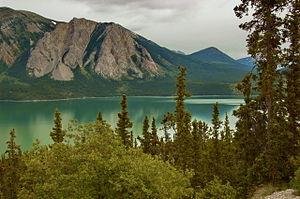
Les forêts sèches de l'intérieur du Yukon sont une écorégion terrestre nord-américaine du type forêts boréales, taïga du World Wildlife Fund
La taïga, du russe тайга venant de l'altaï tayγa, aussi appelée forêt boréale ou encore forêt hudsonienne est l'un des principaux biomes terrestres. Fortement liée au climat subarctique, elle consiste en une formation végétale de type forestière parcourue par un vaste réseau lacustre résultant de l'érosion fluvioglaciaire. Sa végétation a la particularité d'être la plus vaste continuité boisée de la planète et occupe à elle seule 10 % des terres émergées. Elle couvre la majorité des territoires intérieurs de l'Alaska, du Canada, de la Scandinavie, de la Finlande, du Nord de l'Écosse, de la Russie, de l'Islande, de Saint-Pierre-et-Miquelon, du nord-ouest de la Chine et du nord de l'île d'Hokkaidō. Elle abrite une avifaune fortement diversifiée et sert de refuge à de nombreuses espèces animales par ailleurs menacées telles le loup, l'ours brun, le grizzli, l'ours kodiak, le lynx, le renard polaire, le castor, le glouton, le bison des bois, le renne ou encore l'élan.